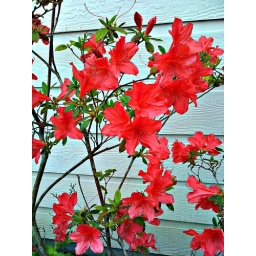
Vivid pink azaleas against a white wall.